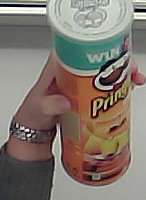
Product: pringles_paprika